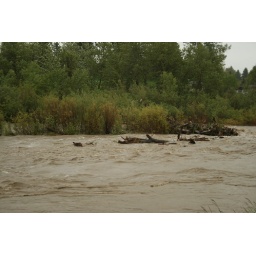
trees and things floating by near the by pass bridge